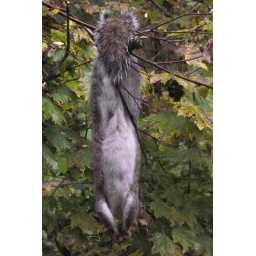
This squirrel was literally HANGING in front of my kitchen window this afternoon, harvesting seeds from the Vine Maple.